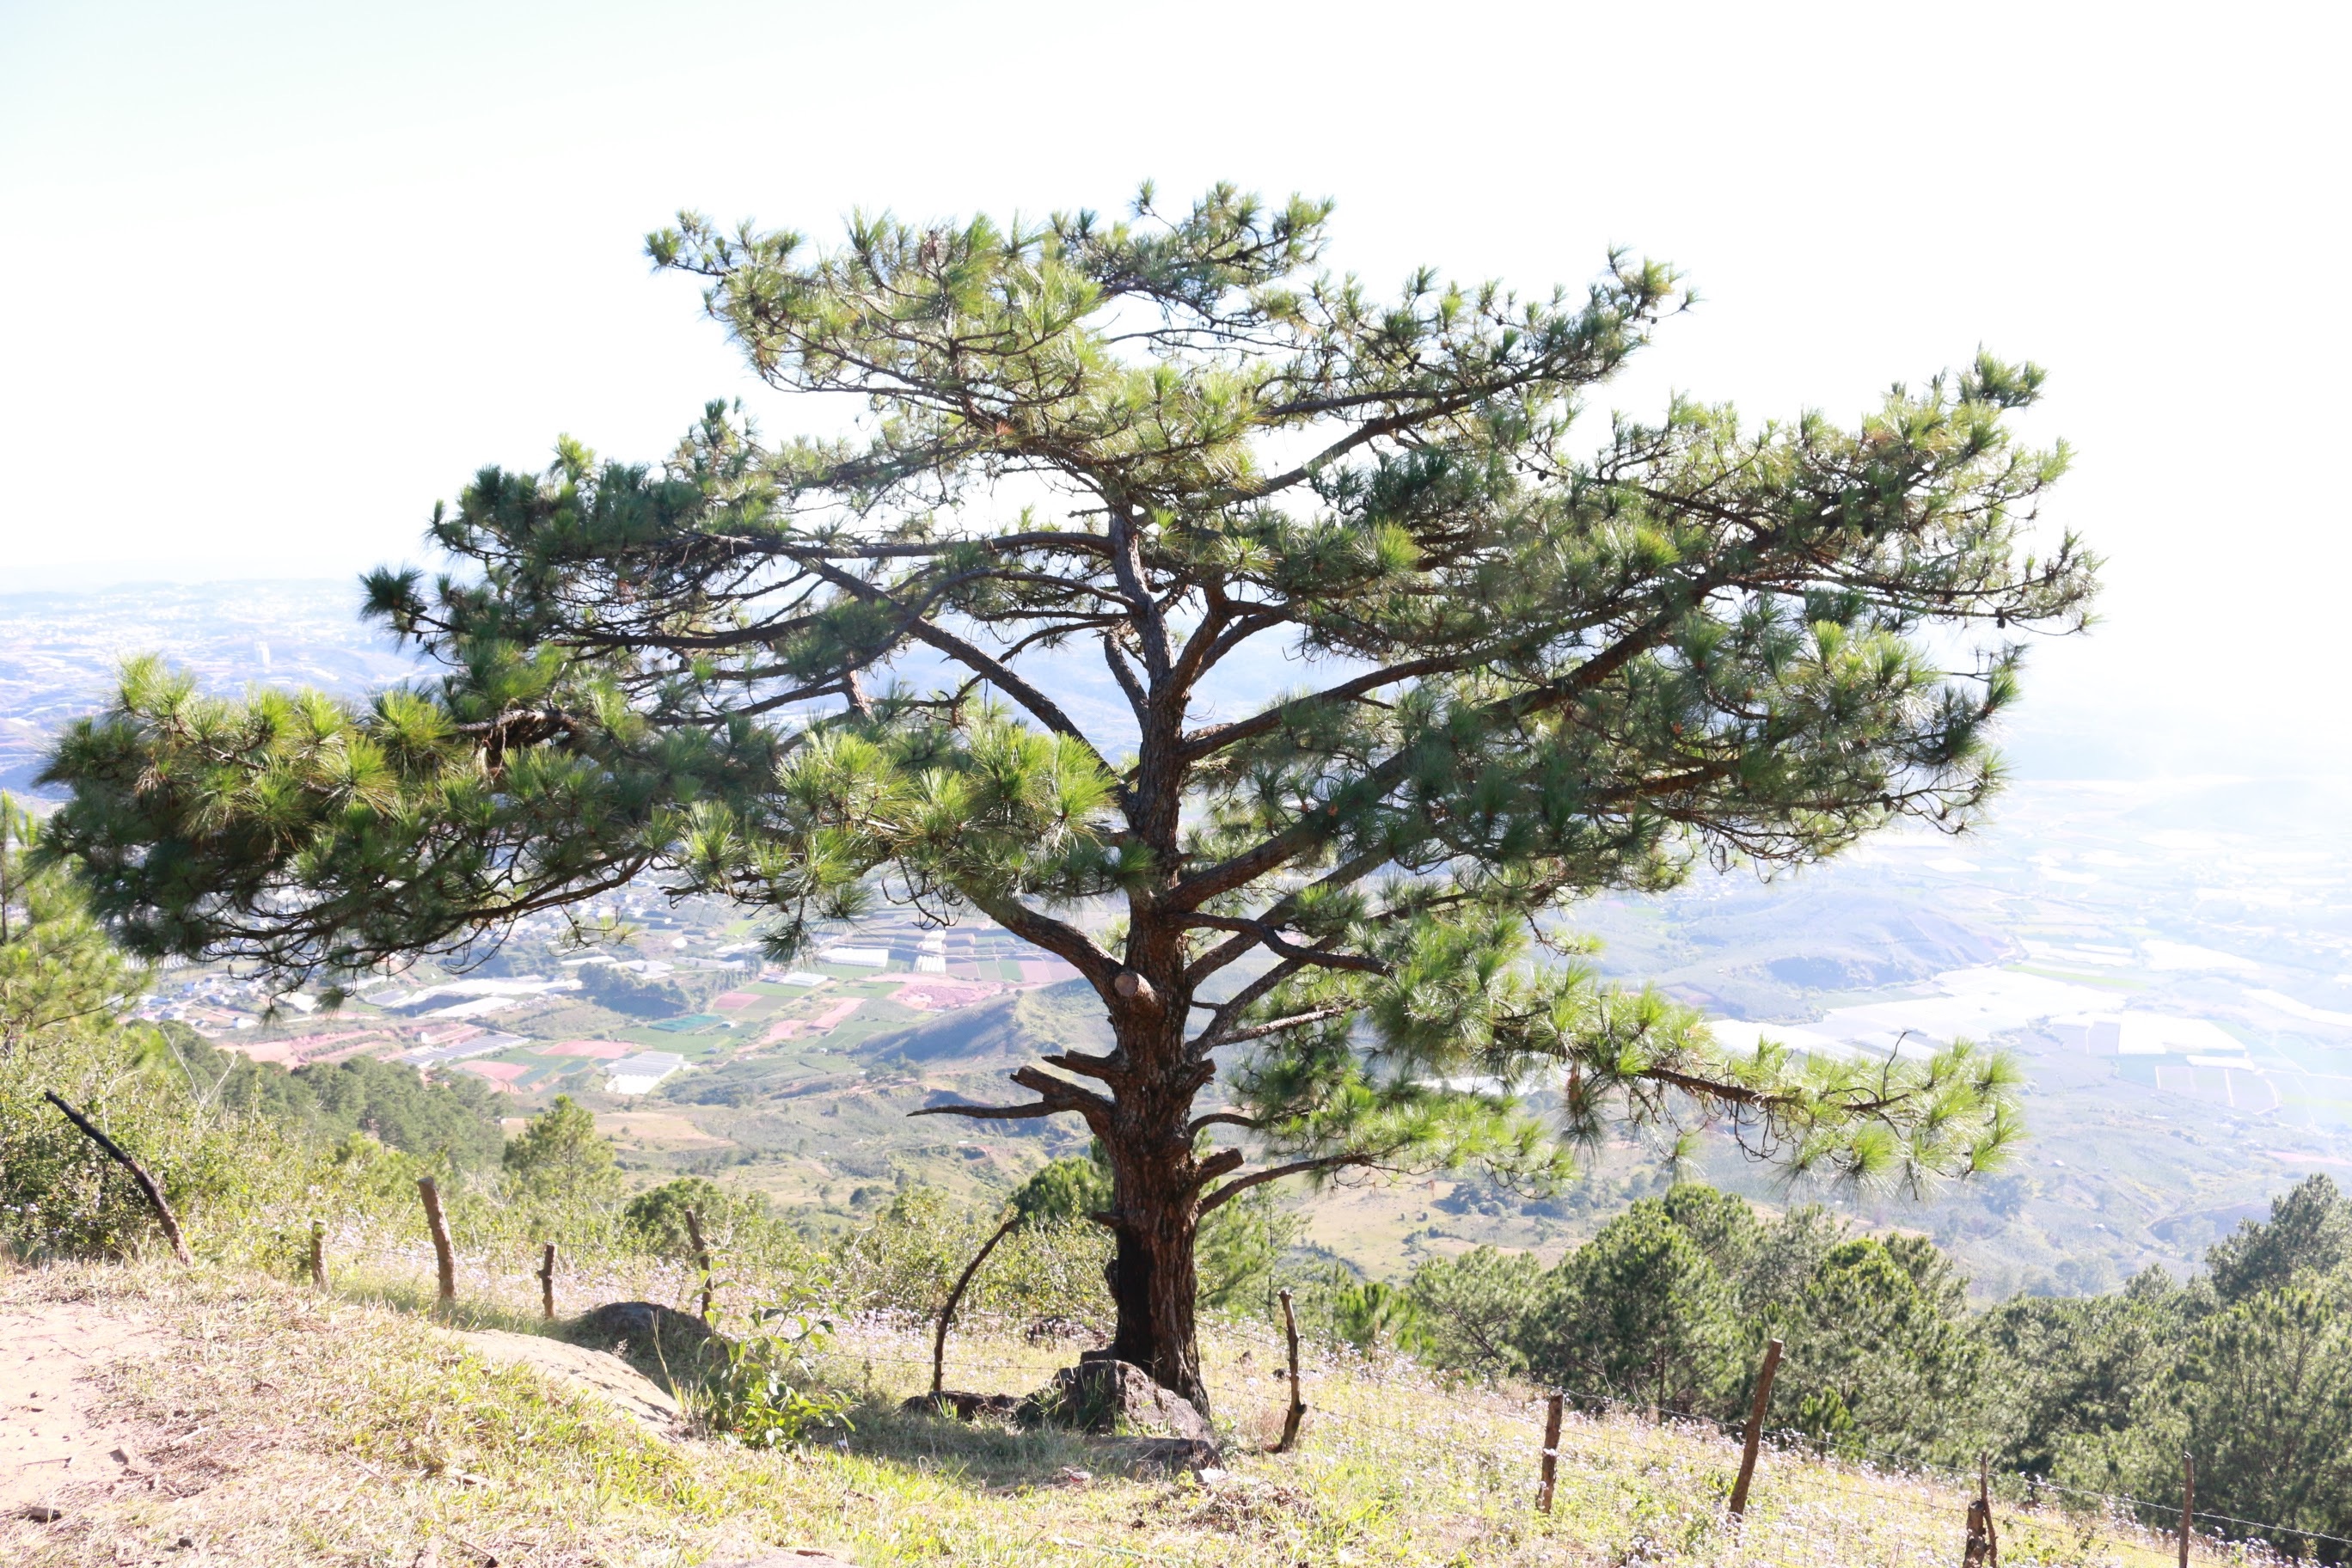
tree, branch, plant, pine, evergreen, fir, savanna, conifer, spruce, larch, ecosystem, flowering plant, biome, pine family, woody plant, temperate coniferous forest, land plant